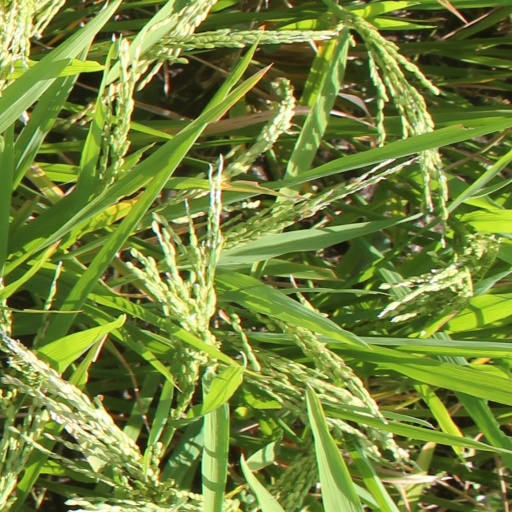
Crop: rice